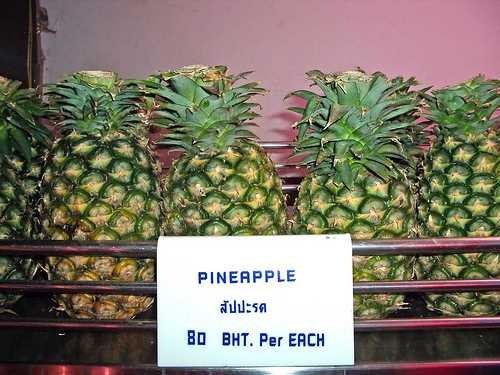
Label: Pineapple